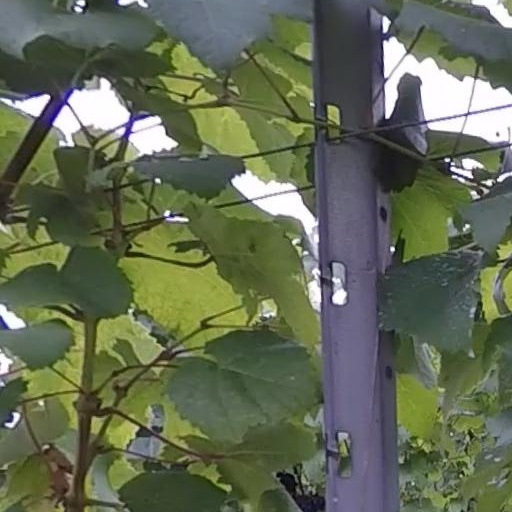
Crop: grape